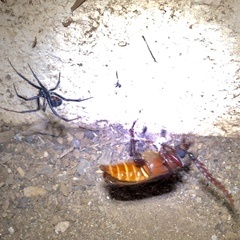
Species: Lactrodectus_hesperus